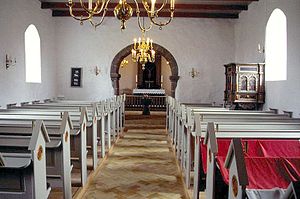
Vindblæs Kirke (Vesthimmerlands Kommune)
Kirkerummet
Vindblæs Kirke (Vesthimmerlands Kommune) i Danmark. Skibet set mod øst
Vindblæs Kirke er en kirke i Vesthimmerlands Kommune. Kirken består af elementer i både romansk og sengotisk stil. Fra den førstnævnte periode tæller kor og skib, mens tårn og våbenhus er tilføjet i 1800-tallet. De romanske dele er af granitkvadre på en skråkantsokkel. Der er en retkantet dør på sydmuren og et tilmuret rundbuevindue i korets østgavl. En næsten meterlang billedkvader sidder på hovedet i tårnets vestmur. Den særprægede figur er vel tænkt som en løve, men det er usikkert, hvorfor stenen er vendt med bunden i vejret. En gammel tradition fortæller, at dommedag kommer, hvis stenen bliver vendt om.